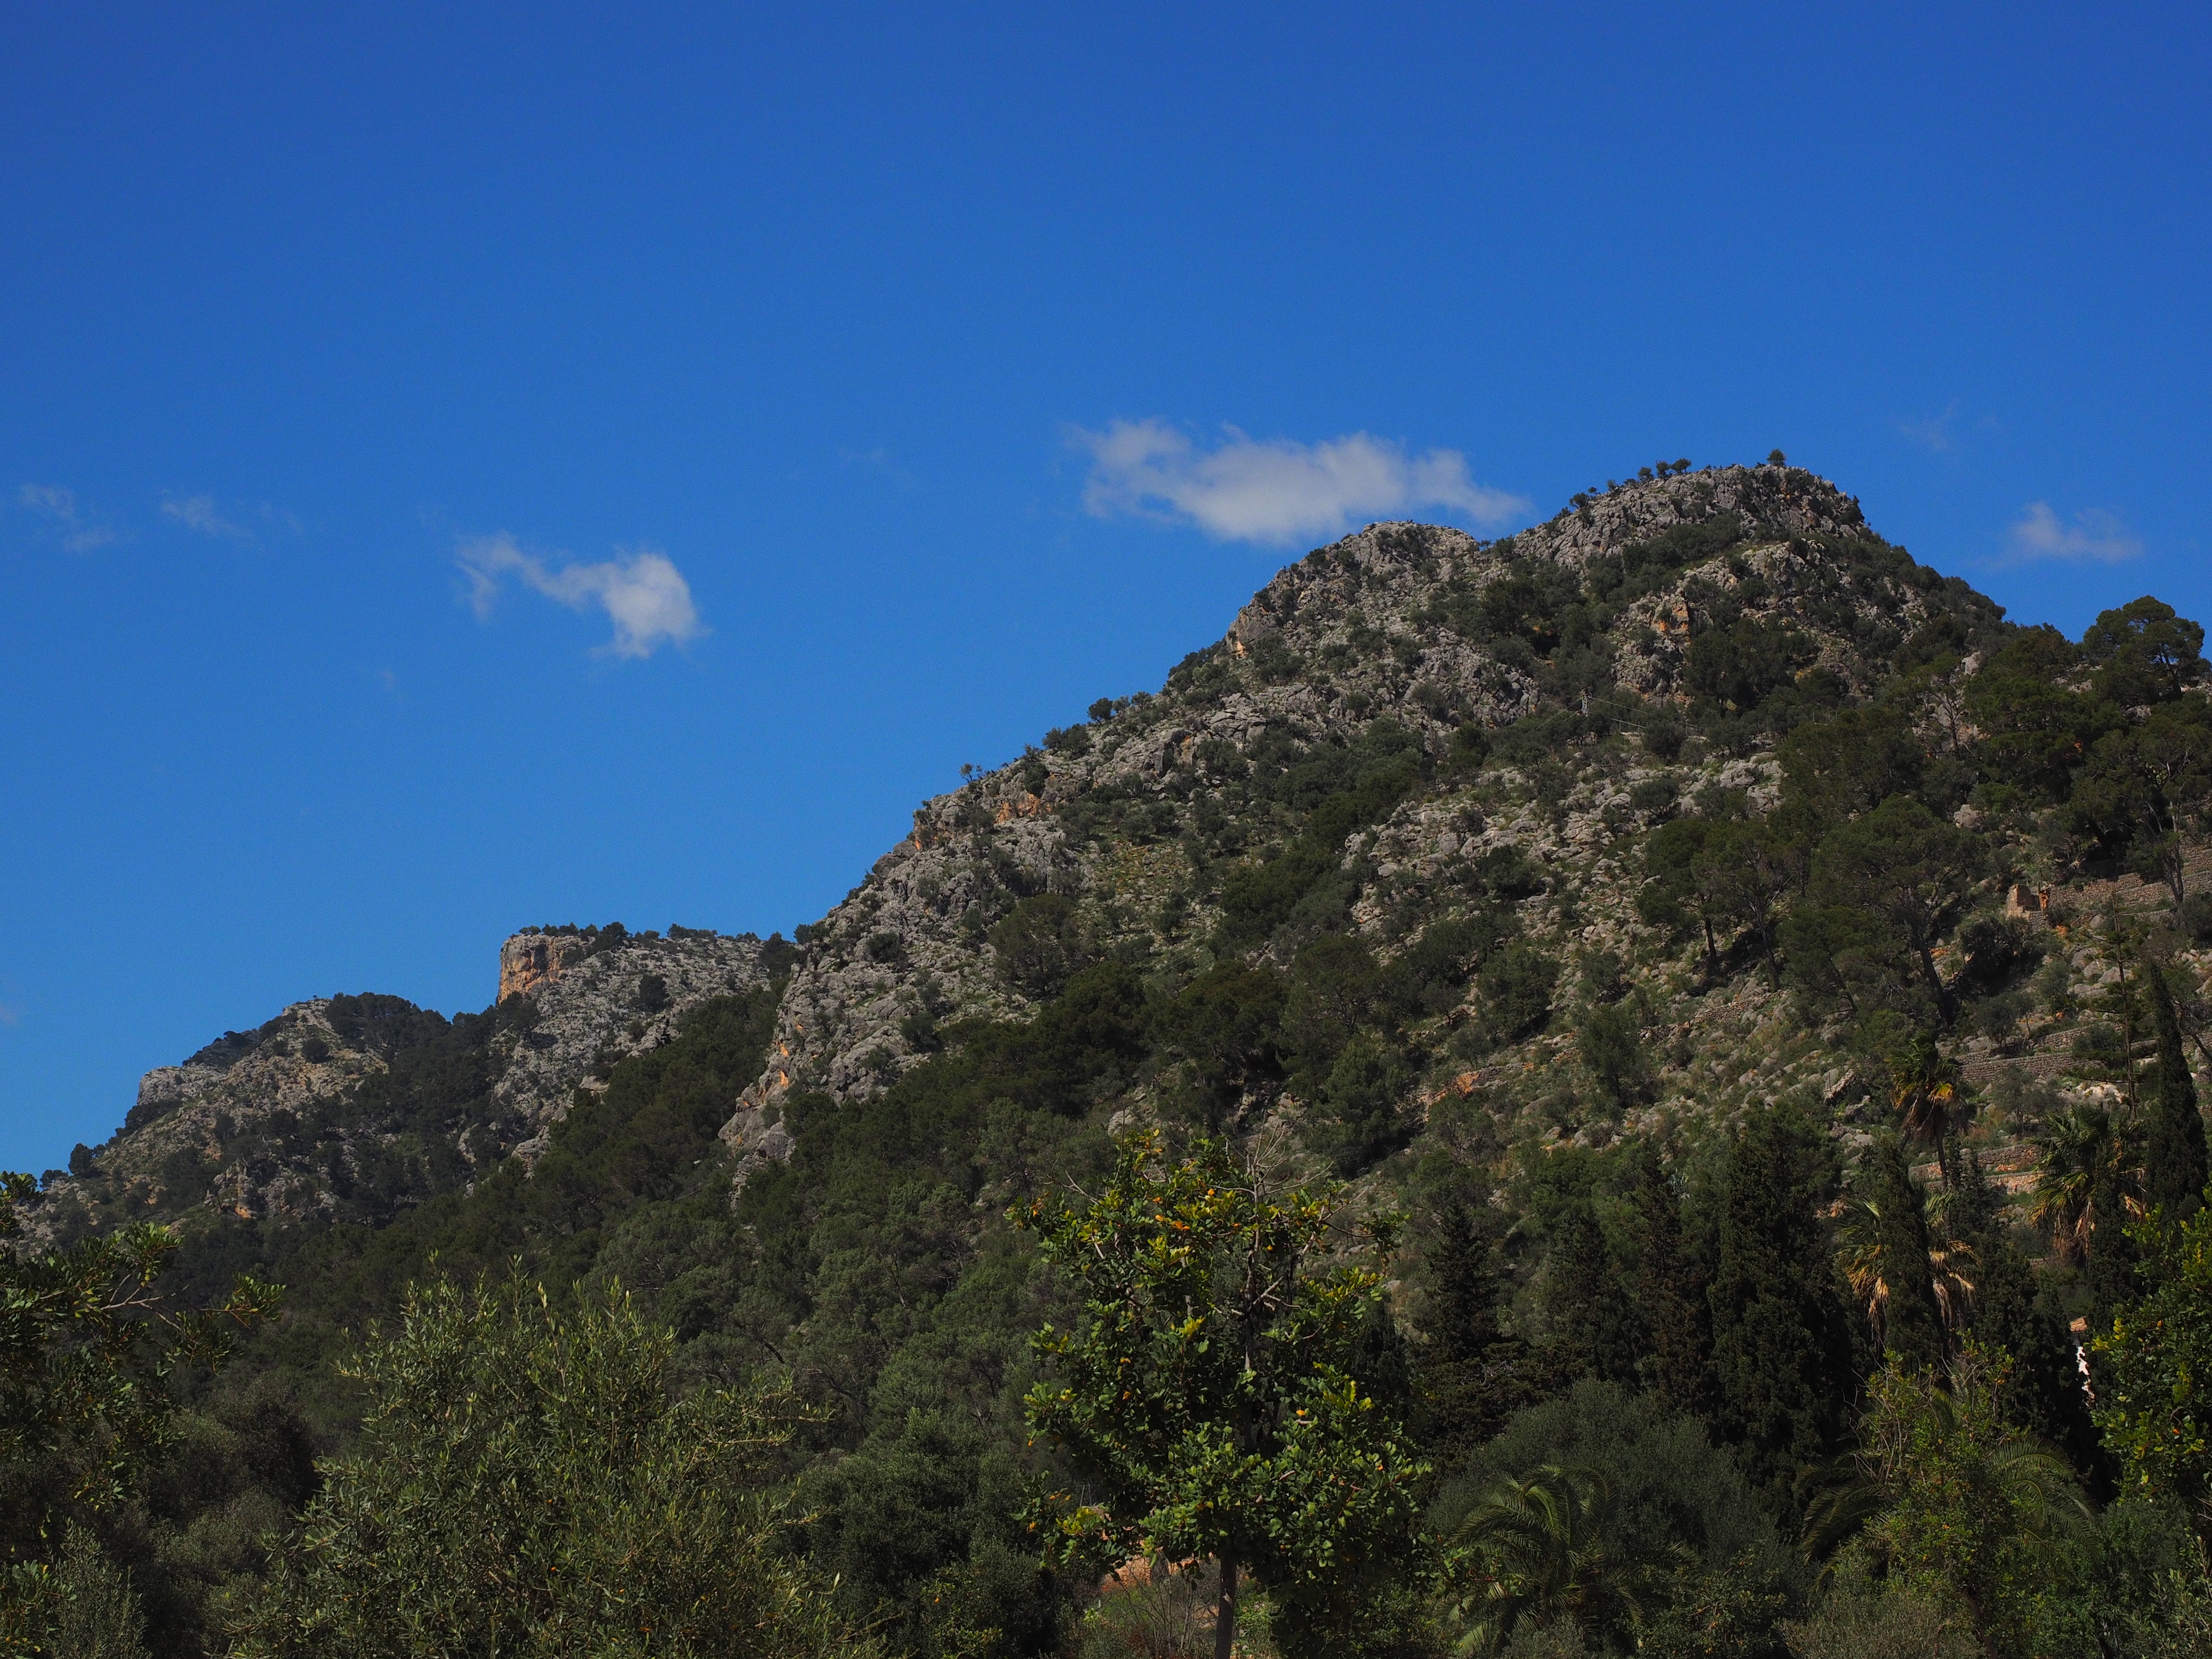
landscape, tree, nature, forest, rock, wilderness, mountain, sky, hill, valley, mountain range, terrain, ridge, summit, mountains, plateau, mallorca, habitat, ecosystem, landform, estate raixa, natural environment, geographical feature, mountainous landforms